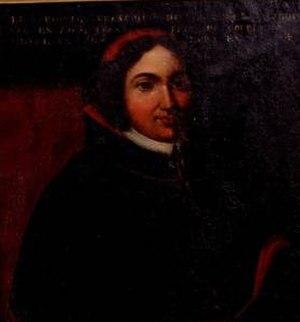
Portrait de François de la Rovère
François de La Rovère, francisation de Francesco Grosso della Rovere, né à Savone et mort le 16 mai 1524 à Balsièges, est un ancien évêque italien. Il fut évêque de Gubbio, puis évêque de Mende de 1504 à 1524. L'accession à ce dernier évêché lui a également conféré le titre de comte de Gévaudan, ce titre étant dévolu aux évêques de Mende, depuis l'acte de paréage signé en 1307 par le roi et Guillaume VI Durand.
Le diocèse de Mende relève depuis 2002 de la province ecclésiastique de Montpellier. Il recouvre l'intégralité du département de la Lozère. Plusieurs prélats ont participé à son rayonnement et à son indépendance par rapport au pouvoir temporel, tels que les évêques Aldebert III du Tournel et Guillaume VI Durand. De ce diocèse sont originaires le bienheureux Urbain V, avant-dernier pape français, qui rendit beaucoup à son Église d'origine, mais aussi Guillaume et Foulques de Villaret, grands maîtres de l'ordre de Saint-Jean de Jérusalem.
Voici une liste des évêques qui ont été à la tête de l'évêché de Mende, couvrant l'ensemble du département de la Lozère. Y sont rattachés les premiers évêques du pays des Gabales puis du pays du Gévaudan, dont Mende était la capitale, et qui fut remplacé par le département de la Lozère à la Révolution française de 1789. De 1307, date de la signature de l'acte de paréage entre le roi de France Philippe le Bel et l'évêque Guillaume VI Durand, à 1789, les évêques sont également comte de Gévaudan.